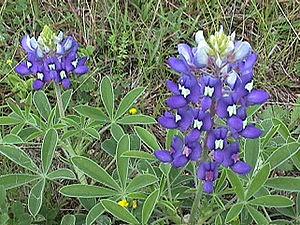
Lupinus, les lupins, est un genre de plantes dicotylédones de la famille des Fabaceae, sous-famille des Faboideae, originaire des régions tempérées de l'Ancien Monde et du Nouveau Monde, qui regroupe plus de 600 espèces acceptées. Ce sont des plantes herbacées annuelles ou vivaces, ou plus rarement des arbrisseaux lignifiés. Elles se caractérisent notamment par la richesse en protéines de leurs graines, mais beaucoup de ces espèces sont toxiques, du fait de la présence d'alcaloïdes, notamment dans les graines.